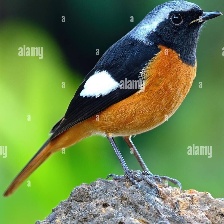
Species: DAURIAN REDSTART
Scientific name: PHOENICURUS AUROREUS